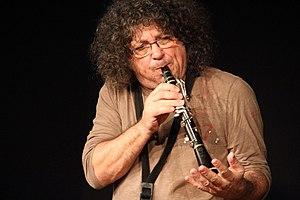
Sylvain Kassap, né le 1ᵉʳ octobre 1956 à Villemomble, est un saxophoniste, clarinettiste et compositeur de jazz français et de musique contemporaine. Il pratique et enseigne la musique improvisée.